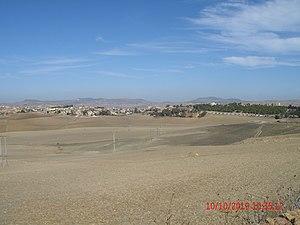
Situation de la ville de Sidi M'Hamed Ben Ali
Sidi M’Hamed Ben Ali est le chef-lieu de commune et de daïra de la wilaya de Relizane en Algérie.